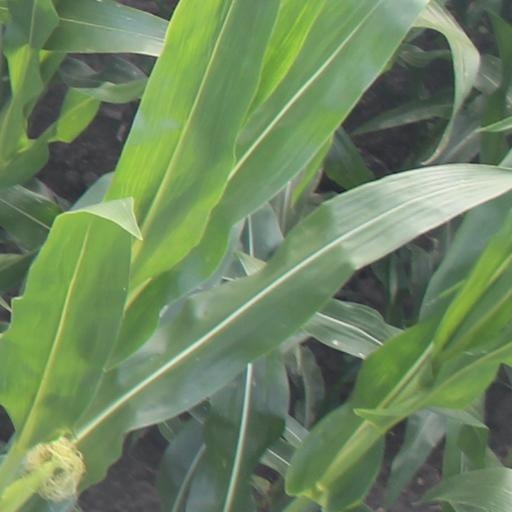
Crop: maize; corn